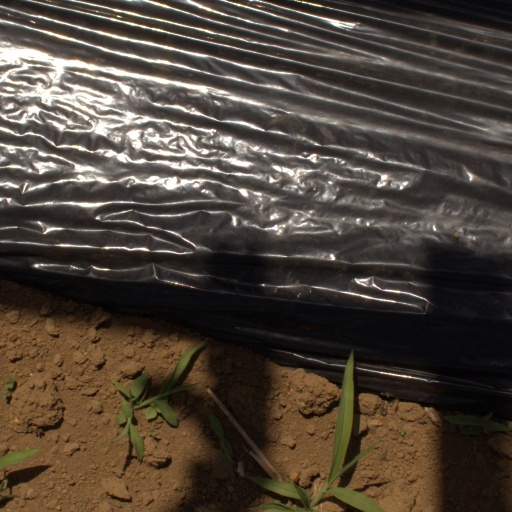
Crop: Jerusalem artichoke